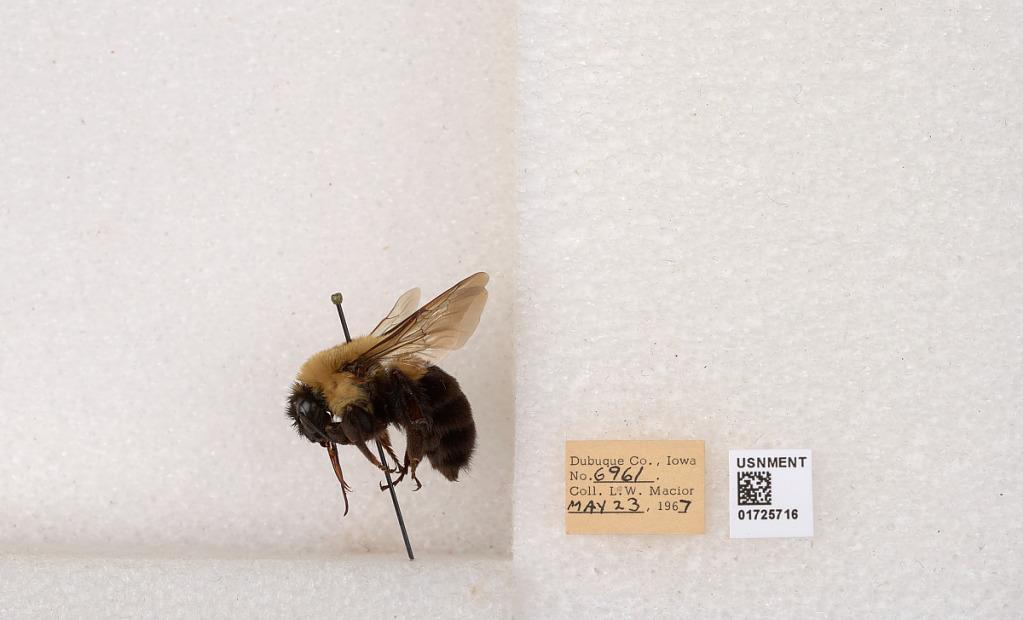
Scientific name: Bombus impatiens Cresson
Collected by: L. Macior
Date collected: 1967-5-23
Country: United States
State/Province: Iowa
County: Dubuque
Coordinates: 42.4688, -90.8825